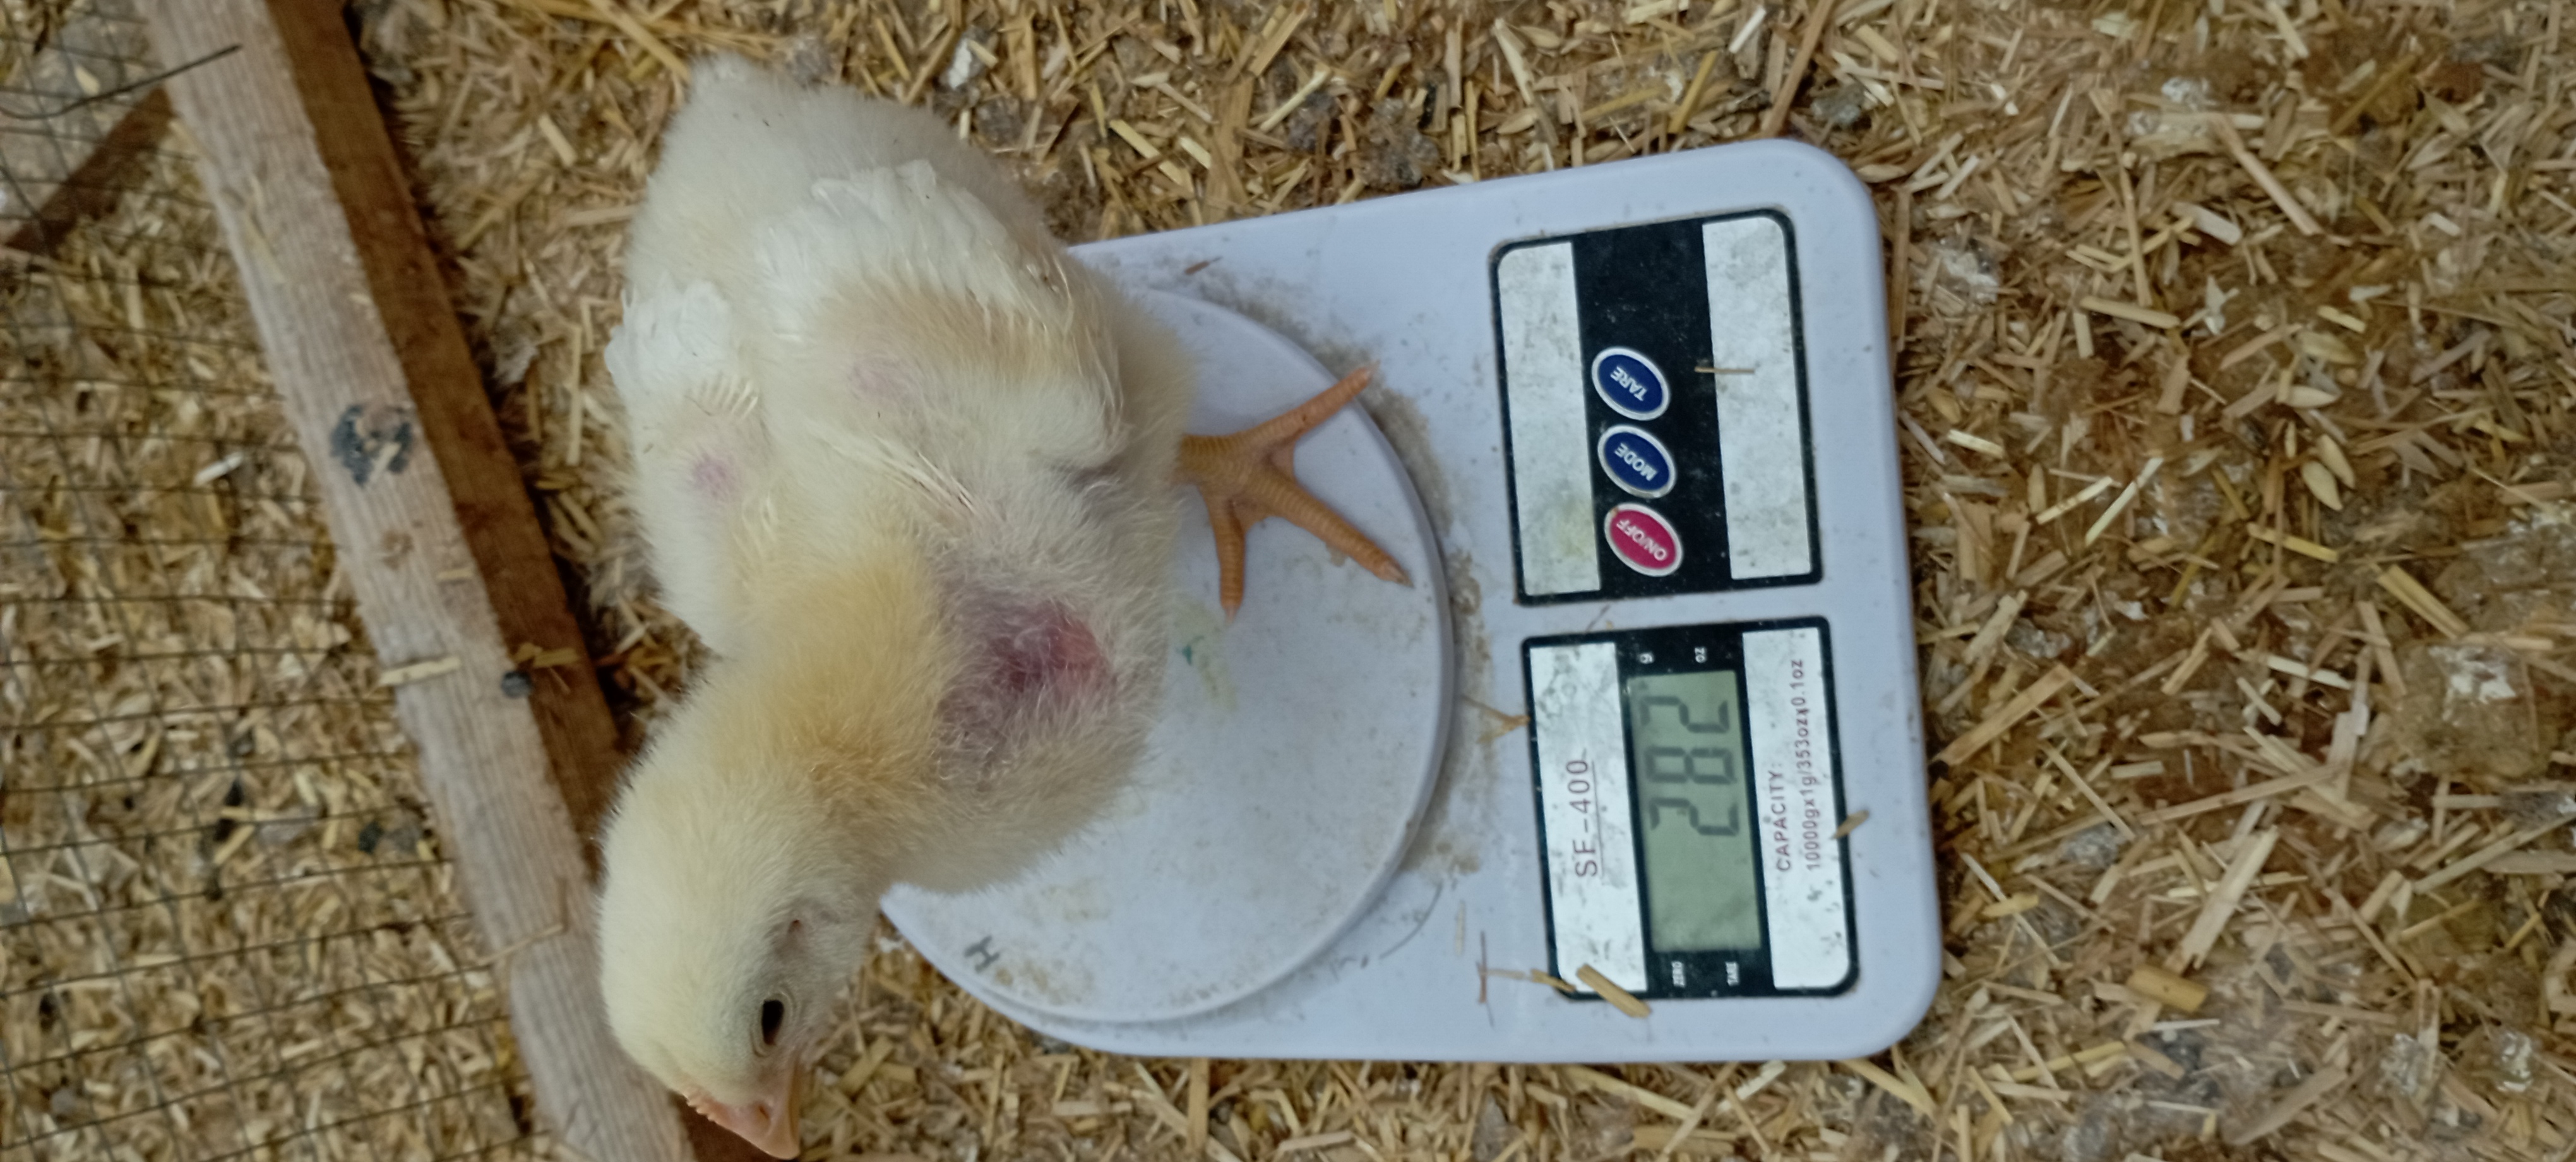
Weight: 282 g